Arvind Ethan David

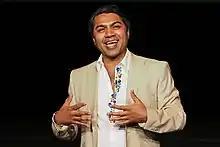
David (2017)

Arvind Ethan David, (born 21 February 1975) is a Malaysian-born, British film producer, founder of Slingshot Productions, and Principal of Prodigal Entertainment. He is best known for producing a stage musical of "Jagged Little Pill", based on the album by Alanis Morissette, and the American adaptation of Douglas Adams' science fiction detective comedy novel series "Dirk Gently's Holistic Detective Agency" on BBC America, which premiered in October 2016. Other feature films he has produced include "Tormented" starring Alex Pettyfer and "French Film" starring Hugh Bonneville and Manchester United football legend Eric Cantona - with the latter winning Best Actor for Bonneville and Best Screenplay for Aschlin Ditta at the 2008 Monte Carlo Film Festival.